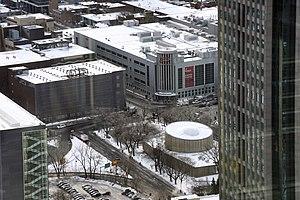
1, Place Ville Marie Montréal (Québec) H3B 2G2
Le square Chaboillez est un petit parc urbain de Montréal.